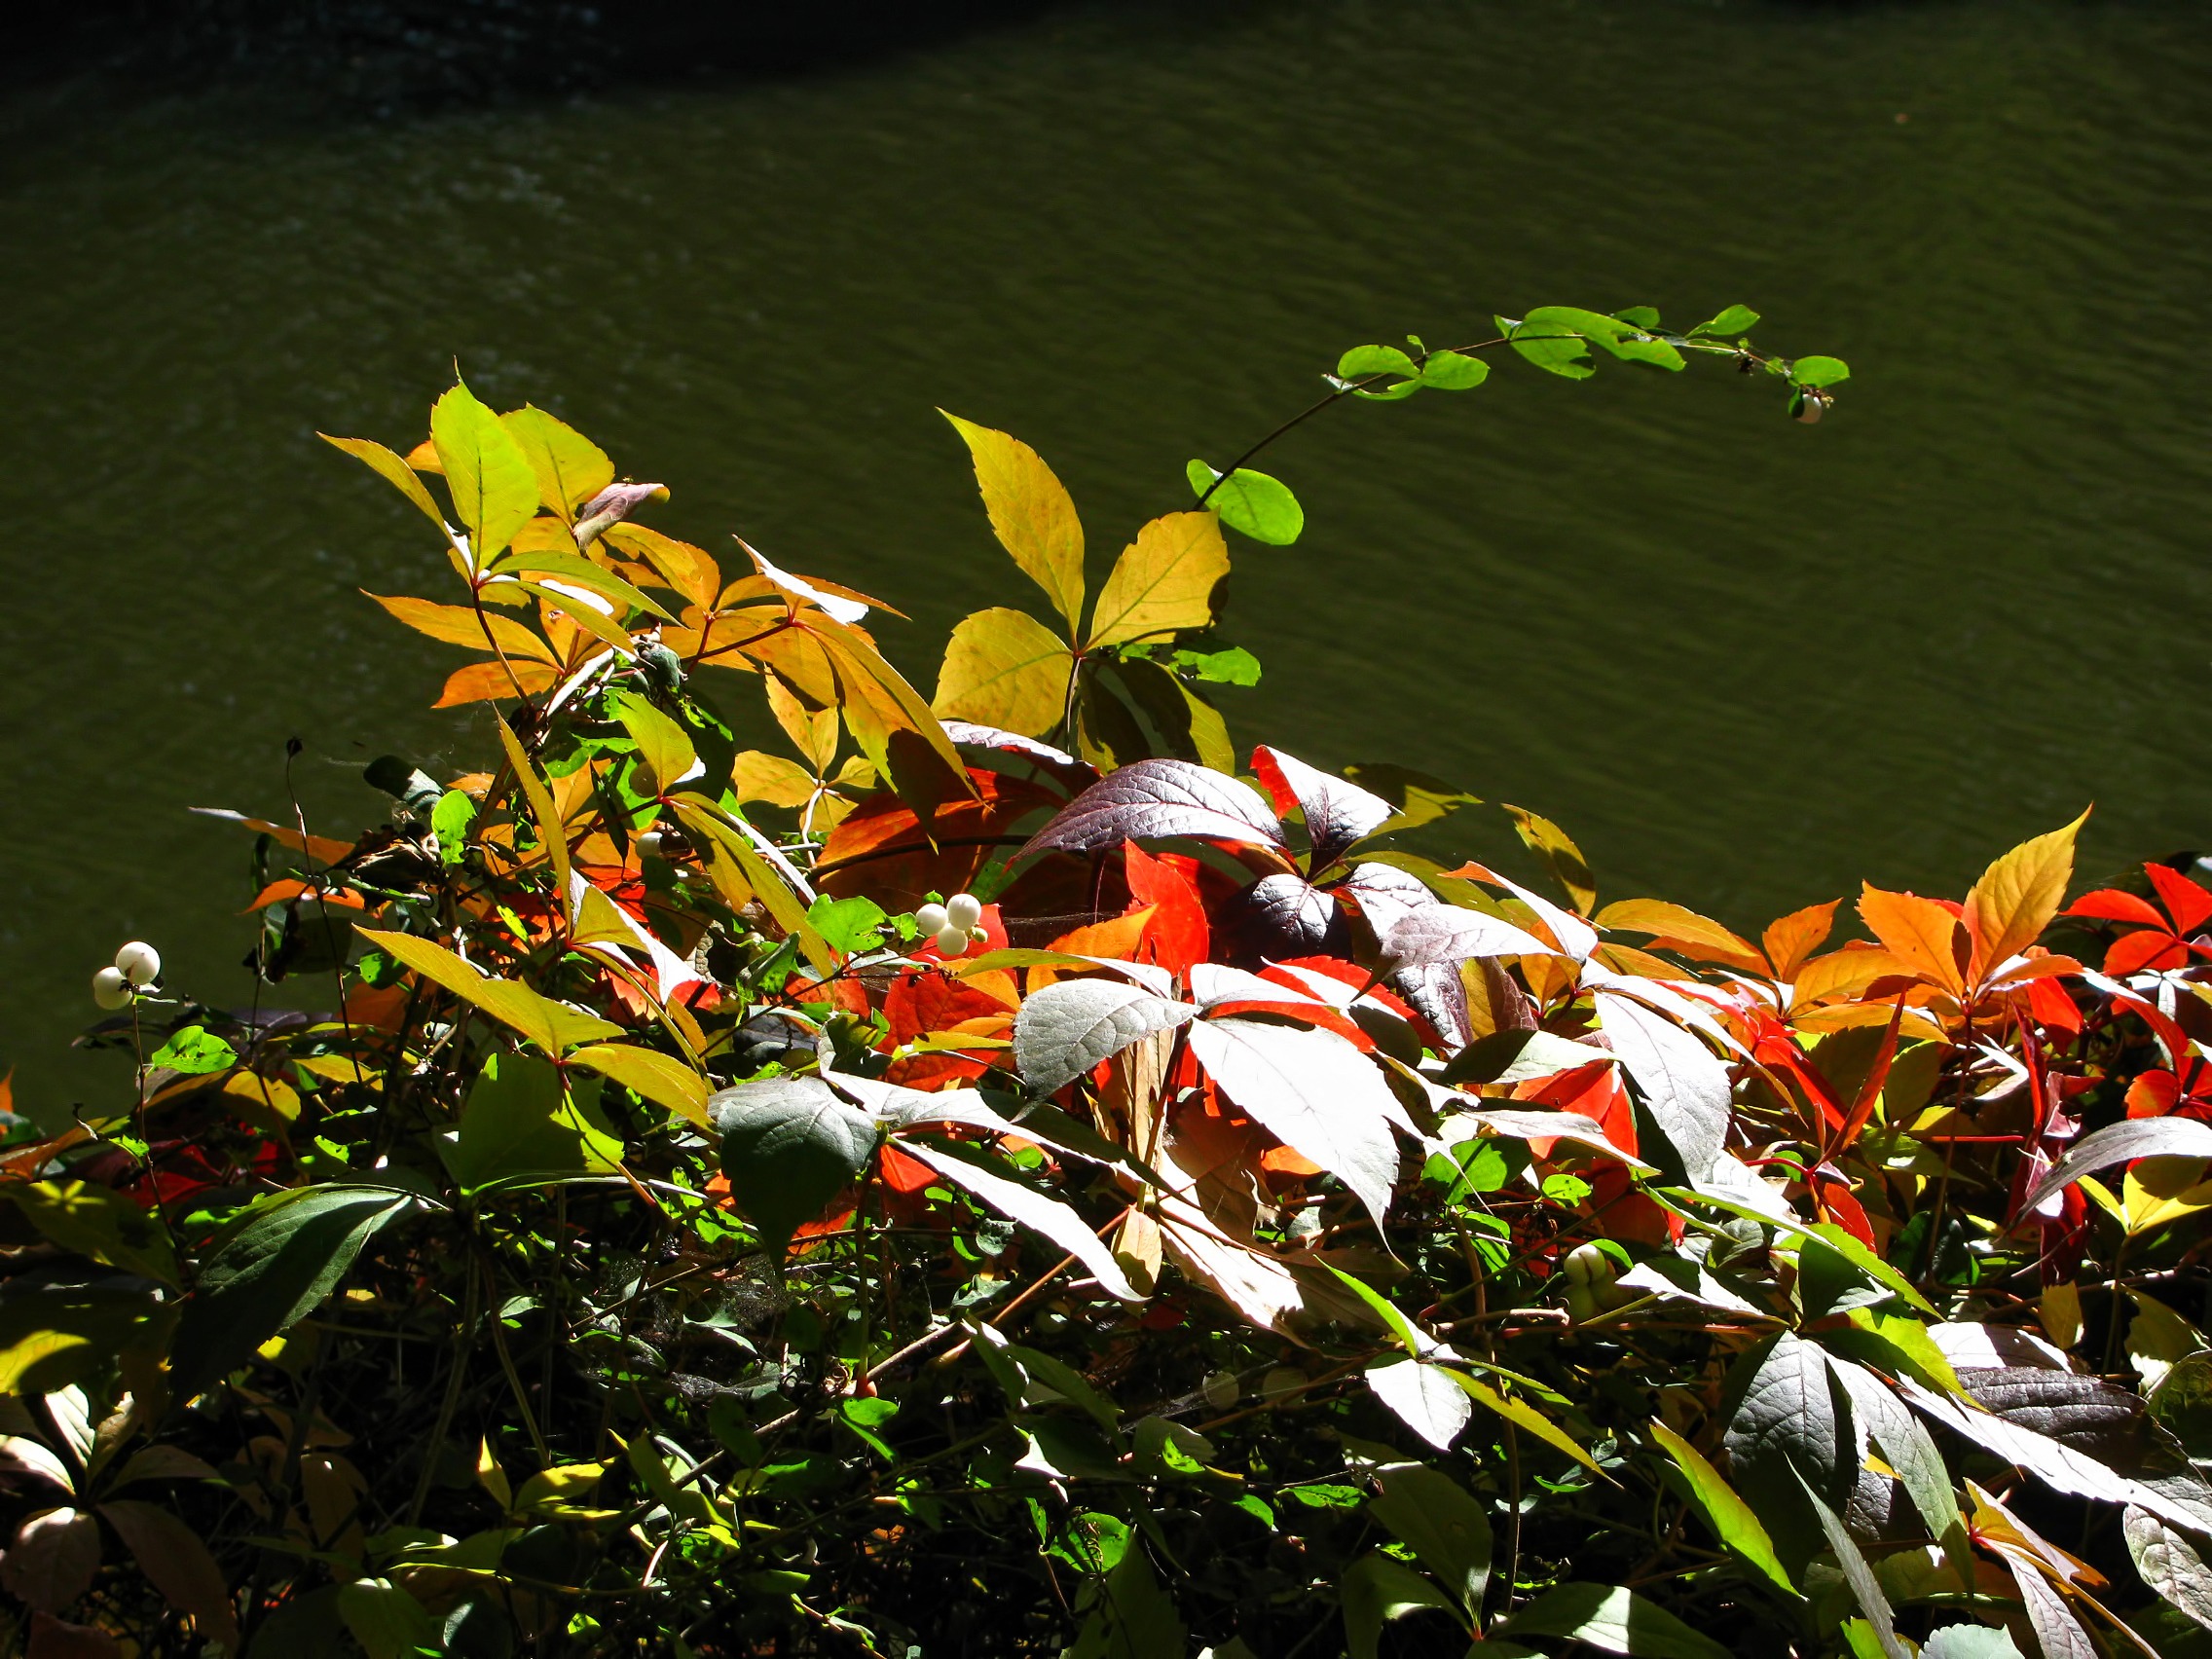
water, nature, grass, branch, plant, leaf, flower, river, pond, jungle, autumn, botany, colorful, yellow, garden, flora, season, leaves, colors, golden autumn